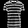
Label: T - shirt / top